Donda 2

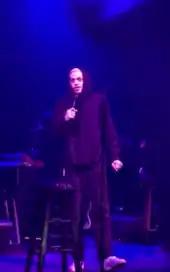
West antagonizes American comedian Pete Davidson, who began dating Kardashian during her divorce from West, on the songs "Security" and "Eazy".

The album's opening track, "True Love", contains a drum break shared with West's 2010 single "Runaway" that samples "The Basement" by Pete Rock & CL Smooth. A posthumous feature from rapper XXXTentacion is included at the beginning, singing about lost love. On the track, West laments the childcare arrangements brought about in the wake of his divorce. West also references XXXTentacion's son Gekyume during the second chorus, as he reminds both his and the late rapper's children of their respective fathers' love for them. "Broken Road" is a ballad featuring rapper Don Toliver, in which West delivers introspection and declares his freedom. "Get Lost" sees West singing a cappella with Auto-Tune heavily applied to his voice, recalling varying memories of his marriage to Kardashian. "Too Easy" features electronic elements and contains a mantra by West, who uses the vocal technique as he champions self love. The rapper references his then-budding relationship with actress Julia Fox on "Flowers" and alludes to both his birthday gift for her and his Valentine's Day present for his ex-wife Kim Kardashian. West angrily threatens to fight Davidson on the noisy and aggressive track "Security", proclaiming that he "ain't got enough security for this".